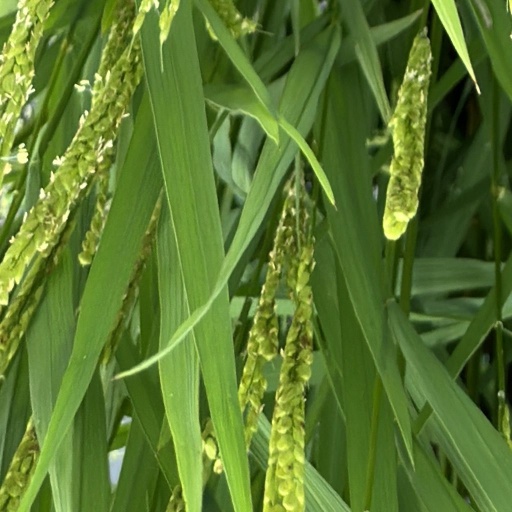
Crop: rice